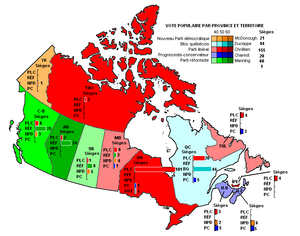
Cet article traite des événements qui se sont produits durant l'année 1997 au Canada.